Hungarian PEN Club

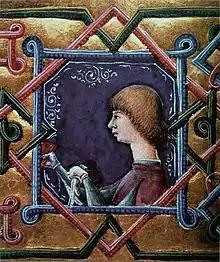
Janus Pannonius

In 2012, the club established a new literary award for International poetry called the Janus Pannonius International Poetry Prize, later renamed the Grand Prize for Poetry. It includes a prize of funded by the Hungarian government. The award is named in honor of Hungarian poet Janus Pannonius (1434-1472) and is presented yearly on his birthday, August 29. There are also two translation prizes, each with the award of .